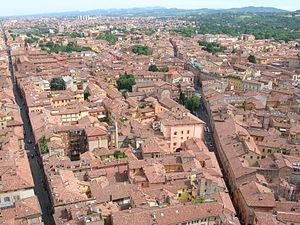
Le terme de ville rouge, qu'emploient les historiens à propos d'architecture fut inventé par André Duchesne pour désigner les villes de Bourges, de Lyon, du Mans et de Limoges. Il en fait pour la première fois état dans Les Antiquités et recherches des villes, châteaux, &c., de toute la France